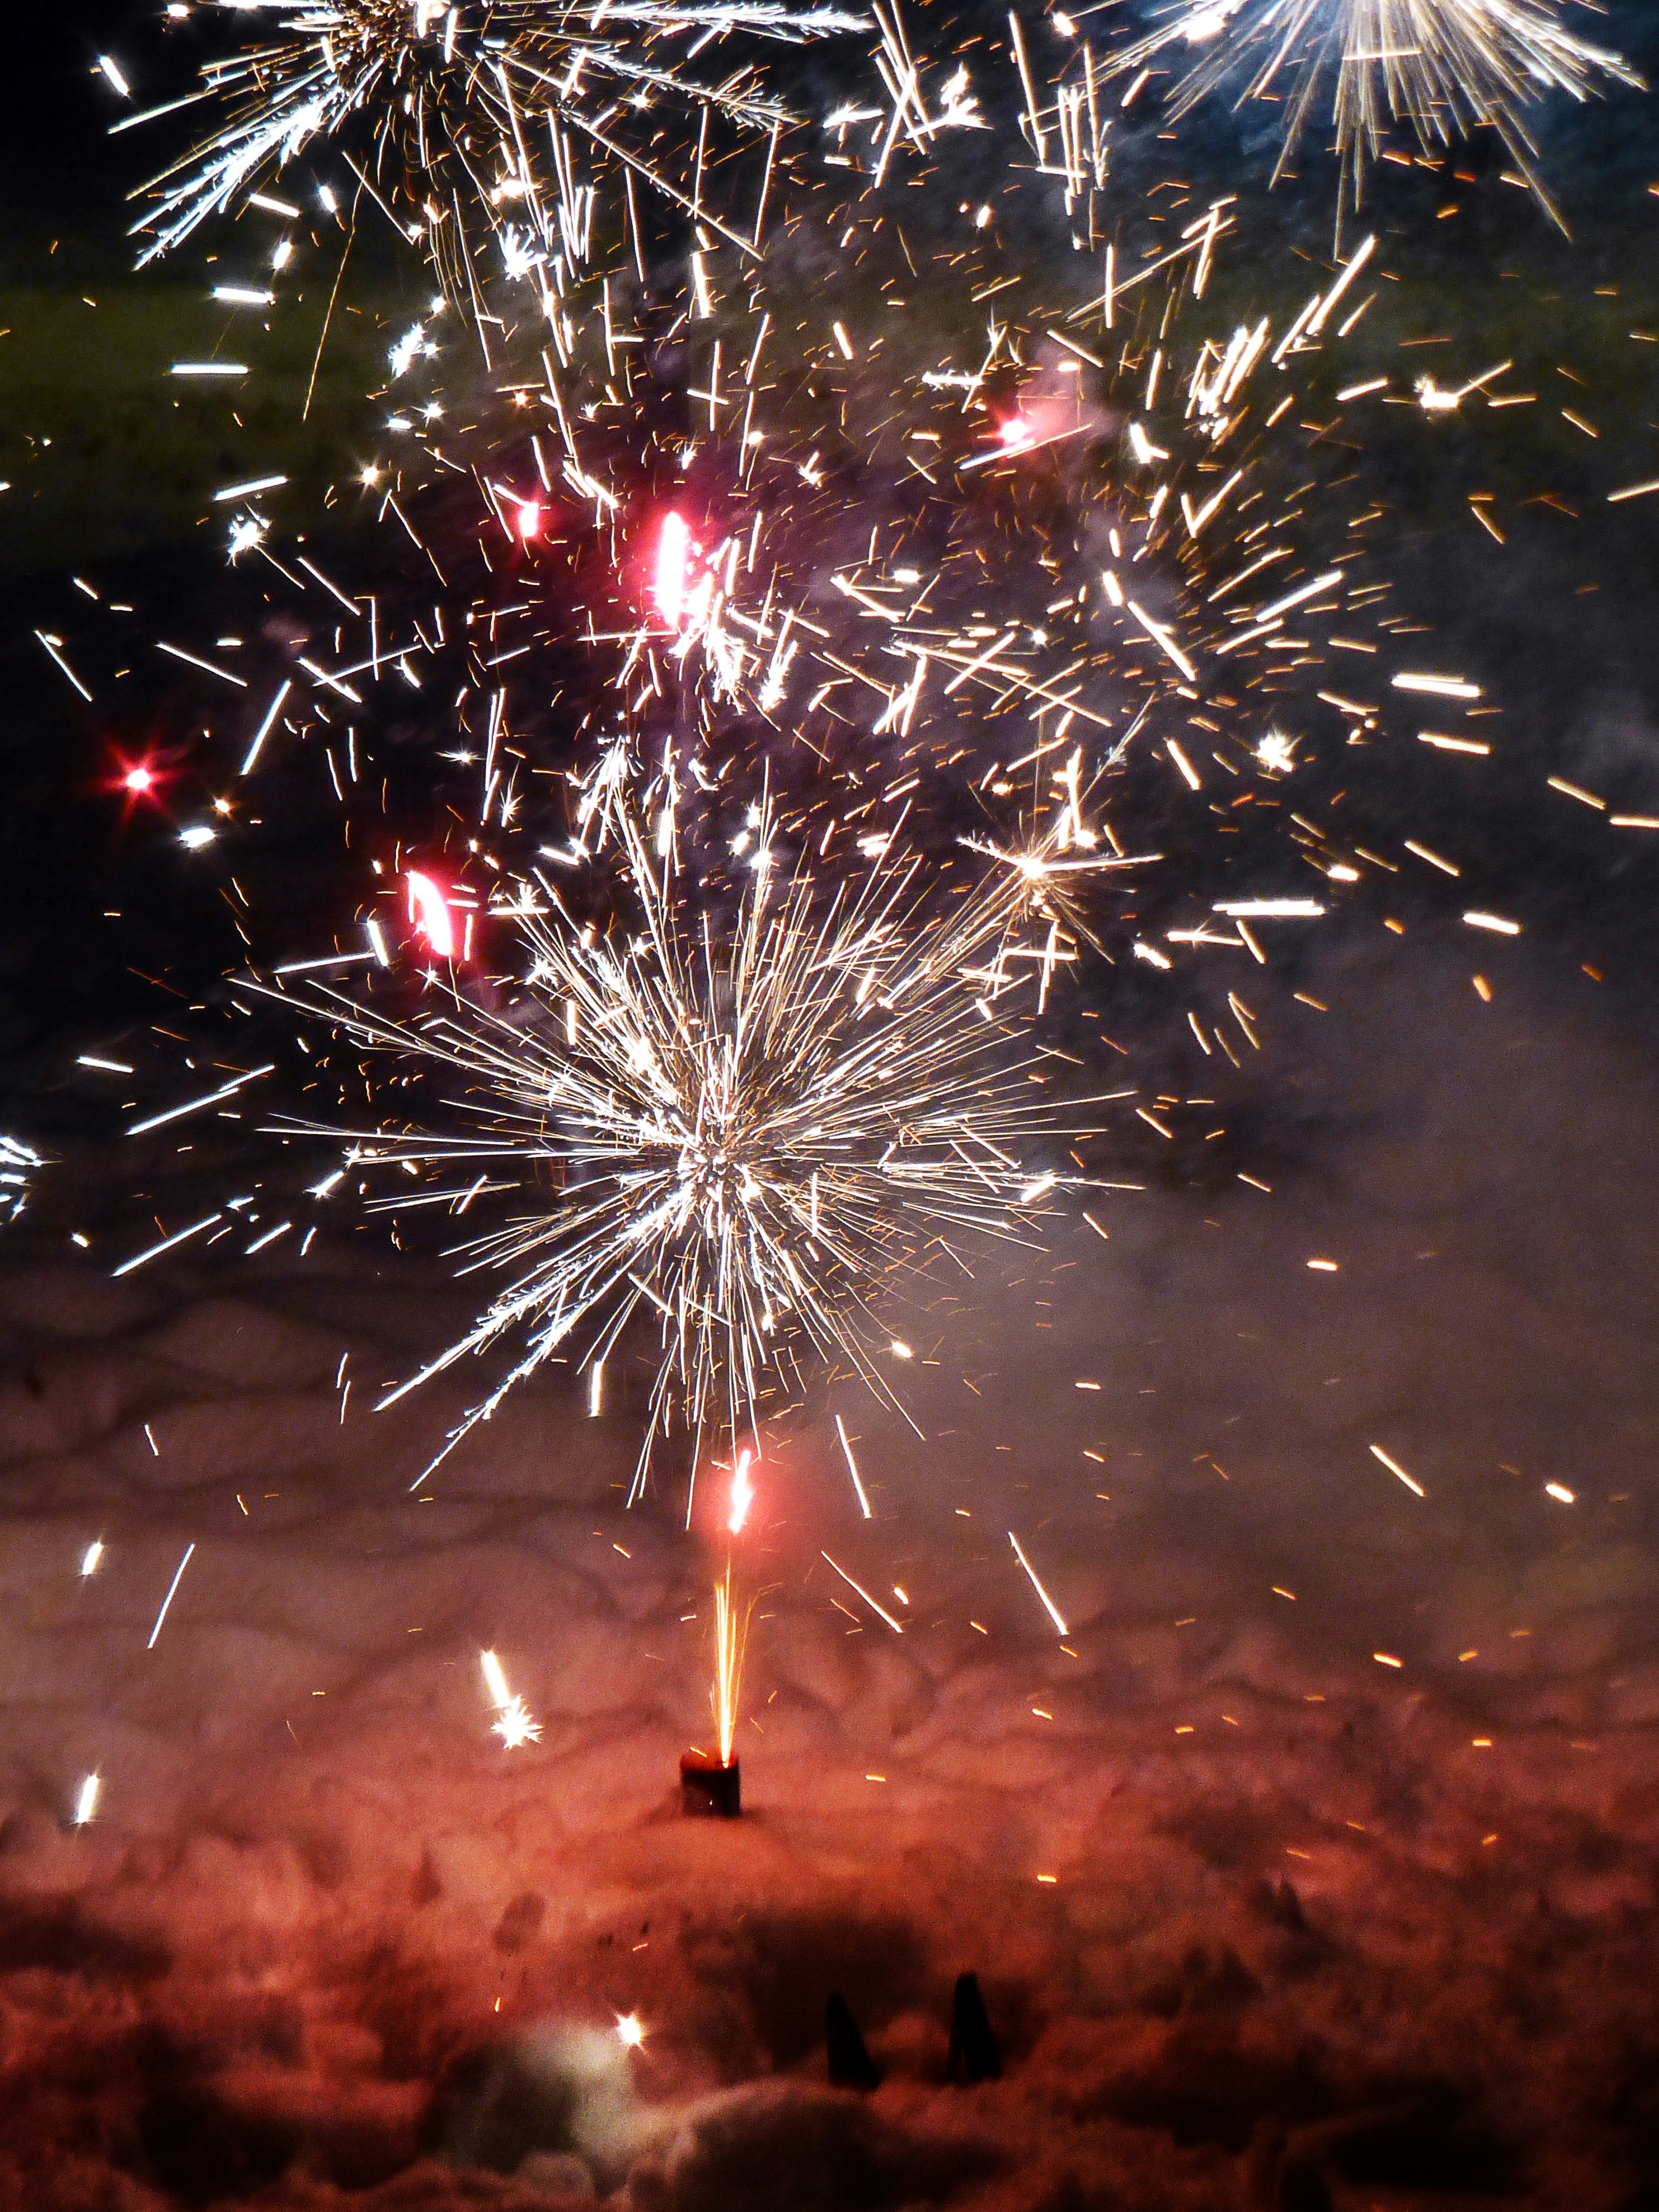
recreation, sparkler, candle, pyrotechnics, fireworks, fountain, event, salute, new year's eve, outdoor recreation